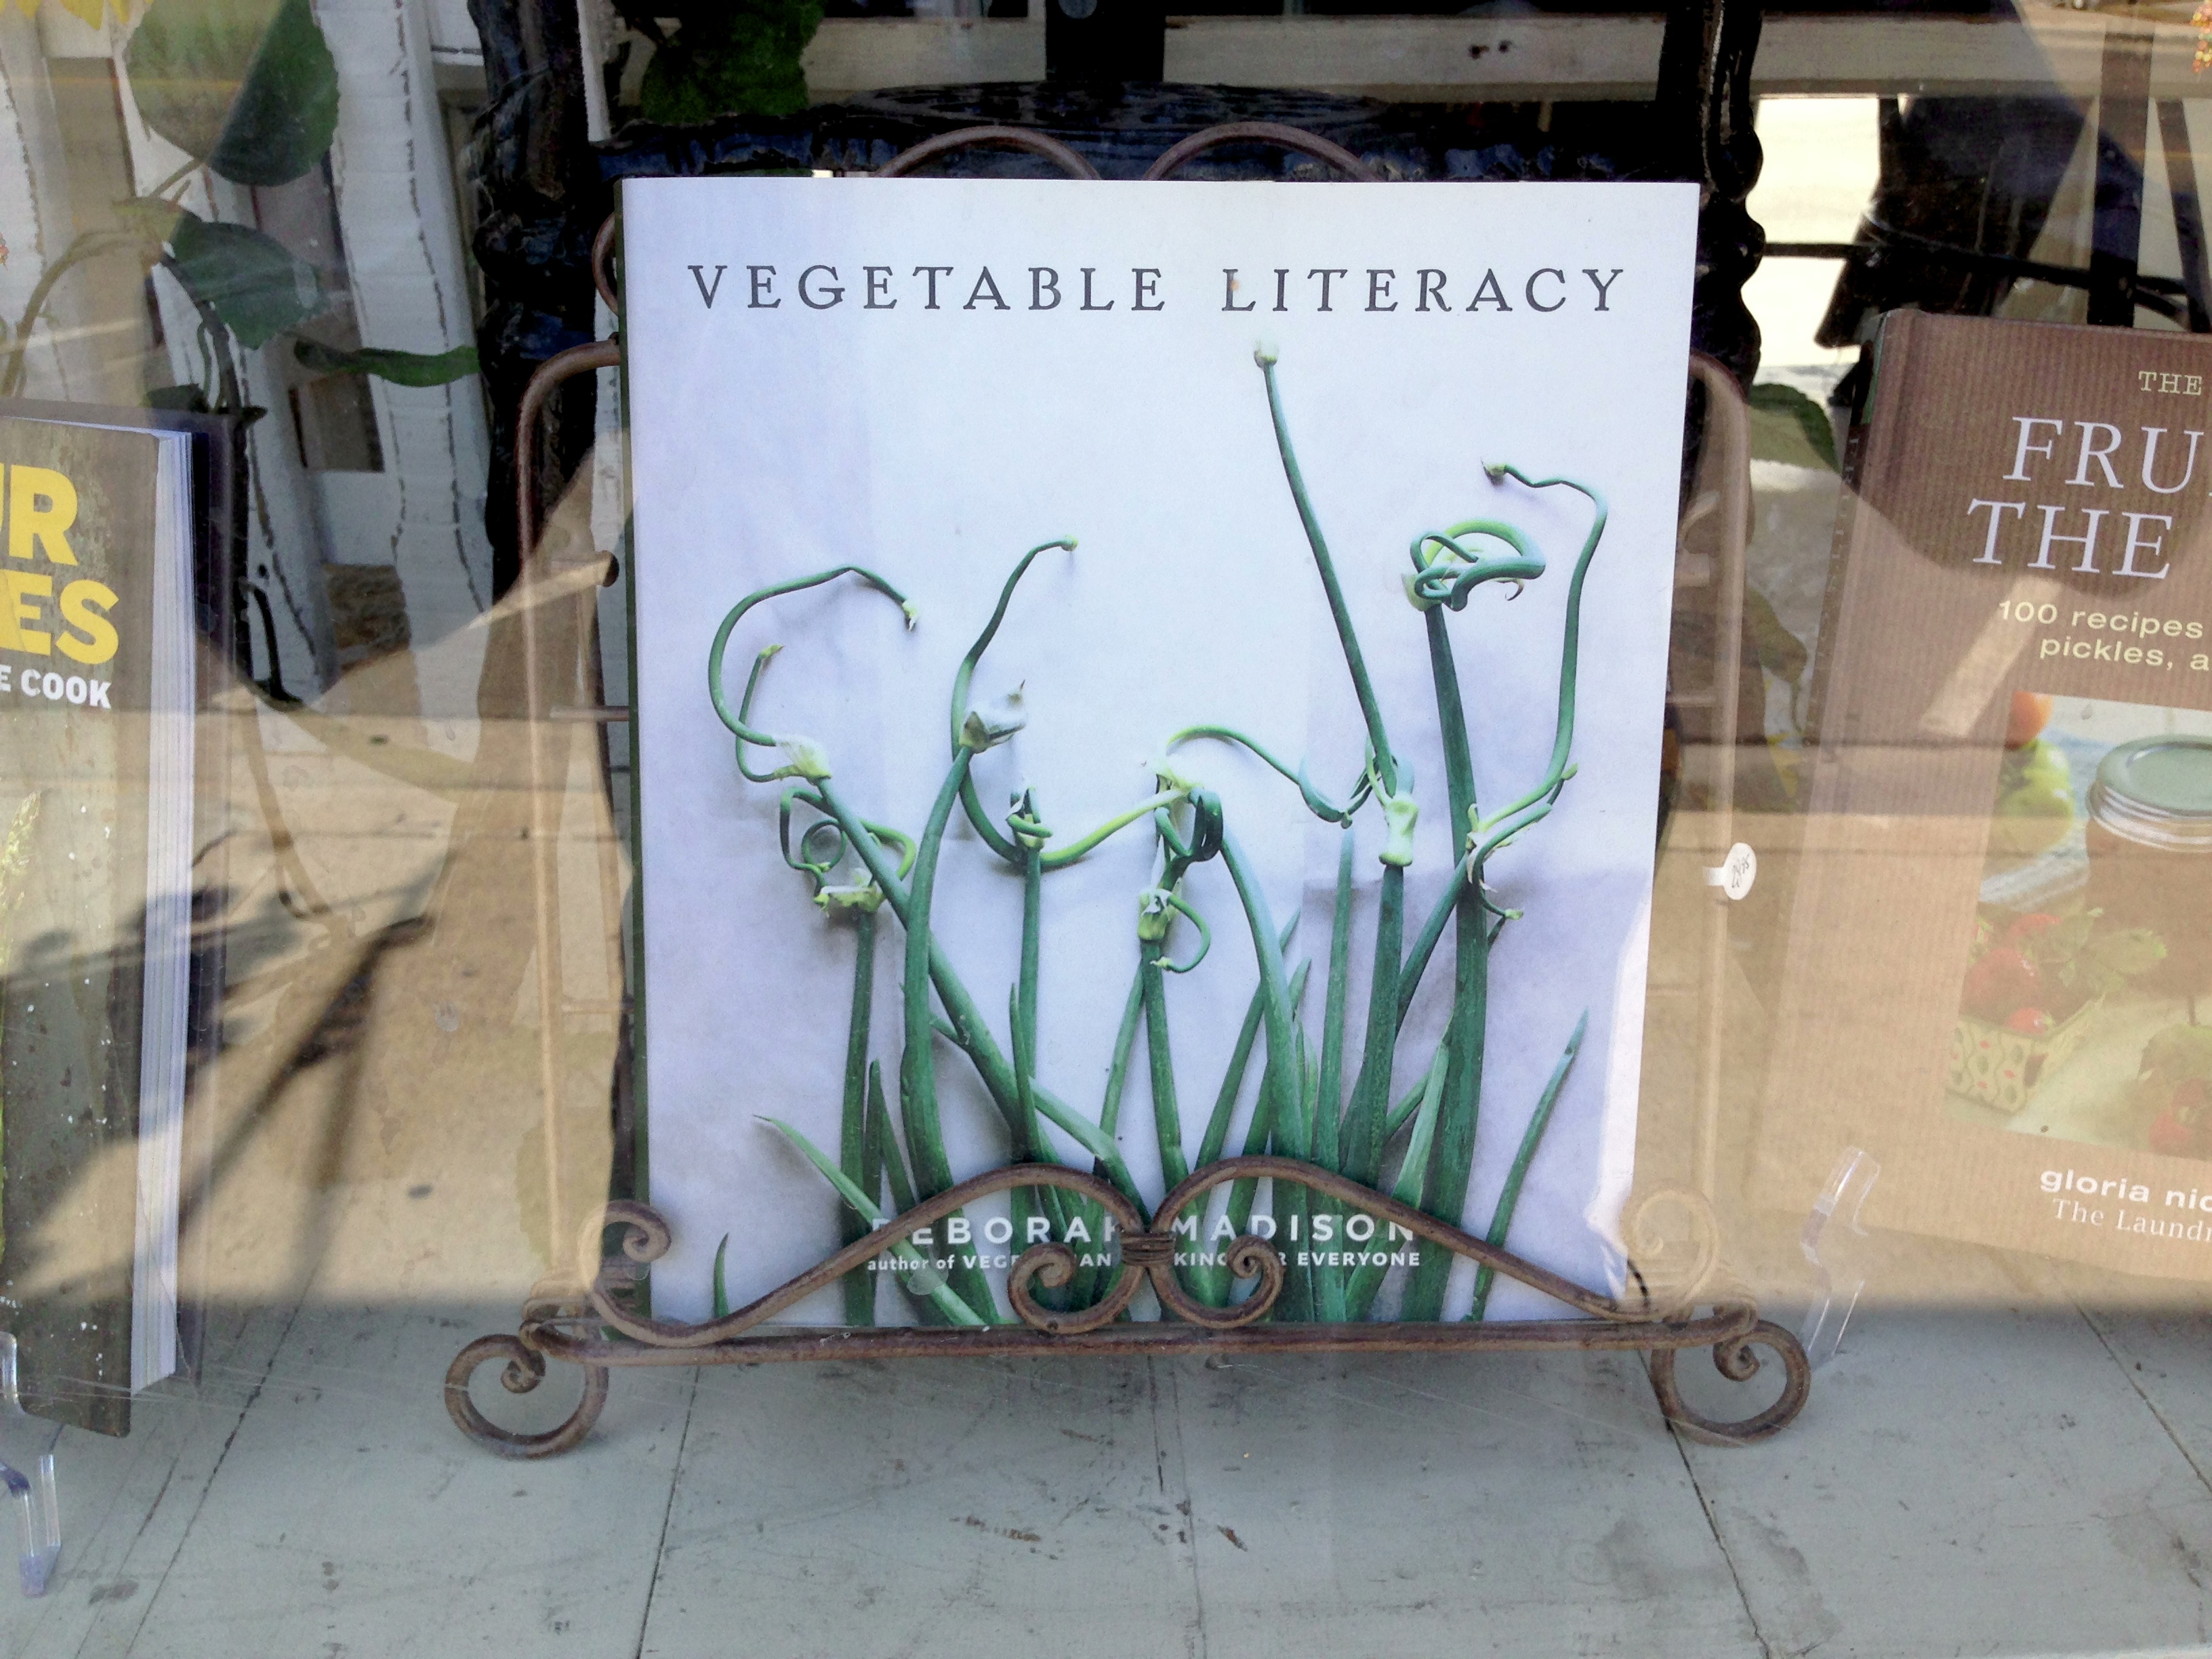
book, glass, advertising, vegetable, banner, graffiti, art, literacy